Mataram kingdom

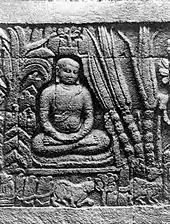
A Buddhist hermit meditating in secluded forest, Borobudur bas-relief

Balitung's successor was Daksha (r. –), who ruled over the central and the eastern portions of Java.The transition of power between Balitung and Daksha between 910 and 913 is somewhat obscure and may have been irregular. Throughout the reign of Balitung, Daksha held the highest position as prime minister ("mahāmantri") as well as the special title of the 'king's companion' ("rowang haji", in the Kubu-Kubu inscription). During this time, Daksha issued a considerable number of charters on his own authority that only minimally acknowledged Balitung's supremacy. The Taji Gunung inscription (dated 21 December 910) mentions the designation of Taji Gunung village as a tax-exempt zone ("sīma") by a prime minister whose identity is not clearly stated, but is believed to refer to Daksha. In this inscription, Balitung is mentioned in the same context as the long-deceased king Sanjaya, but it is not clear whether Balitung himself is still alive at this time. Although the kingdom also enjoyed relative peace and prosperity after the reign of Balitung, it seems that the construction of grand temples decreased in both quality and quantity.